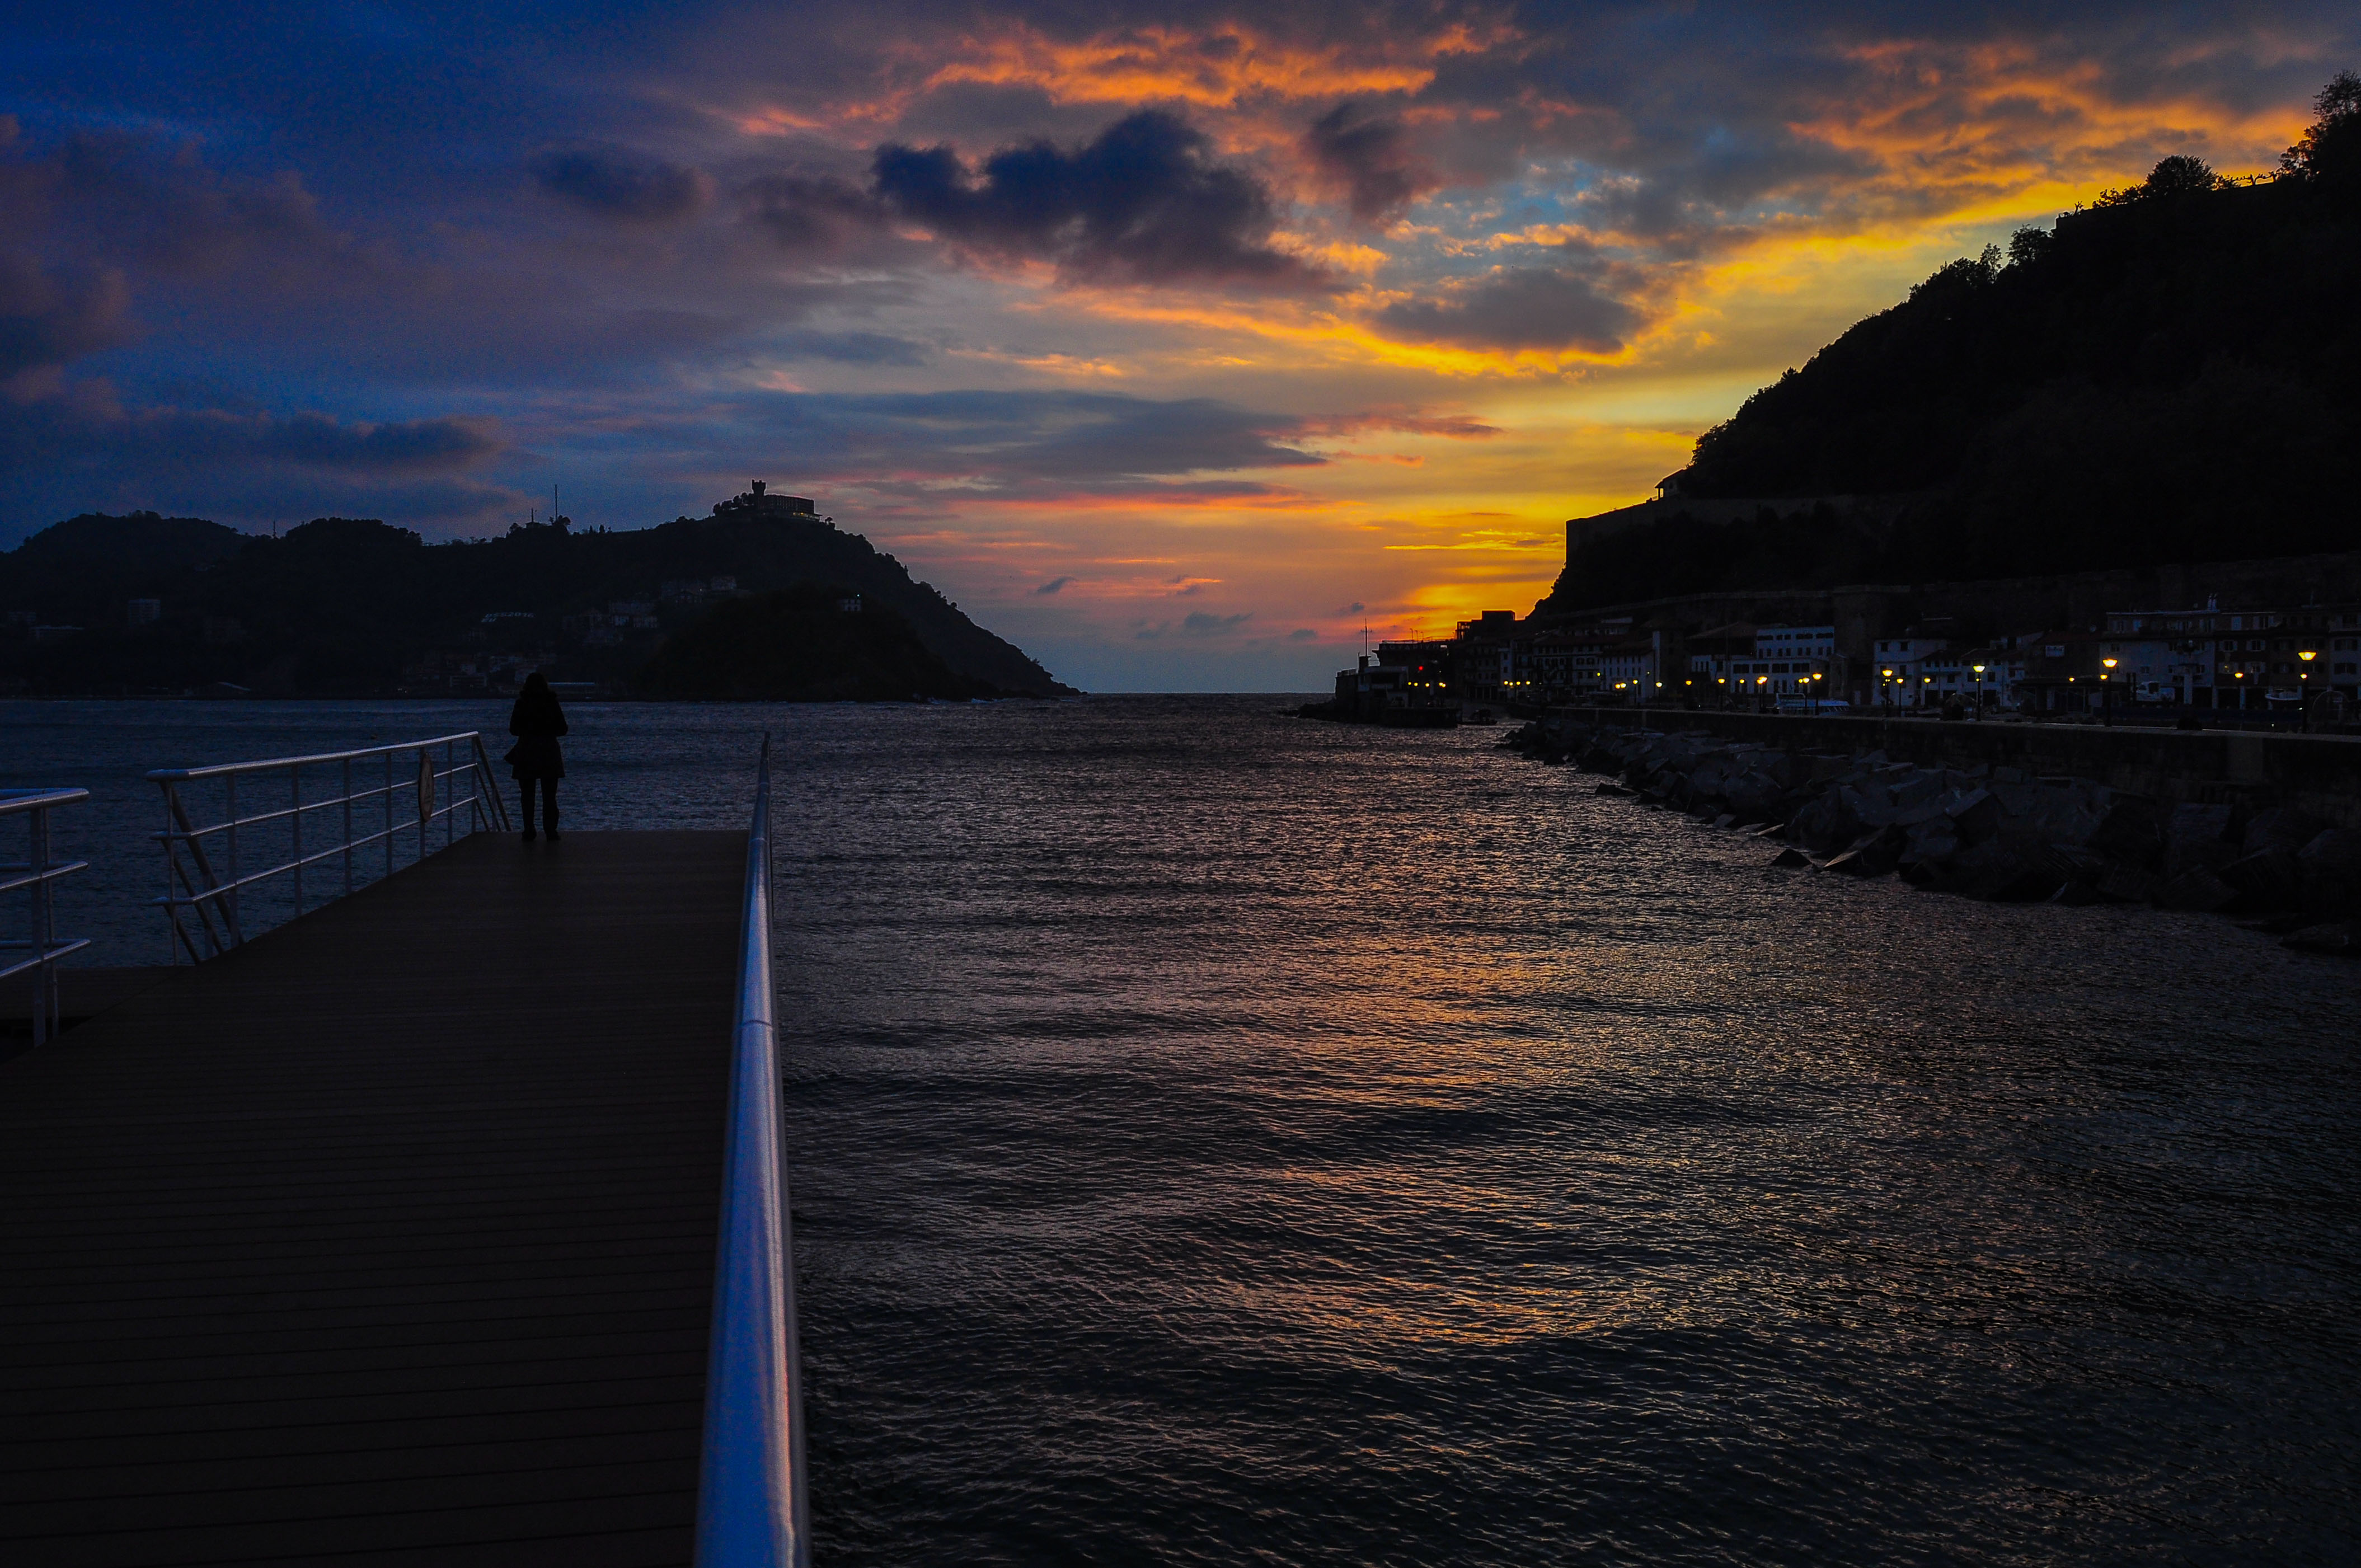
sea, coast, ocean, horizon, cloud, sky, sunrise, sunset, sunlight, morning, shore, wave, dawn, dusk, evening, reflection, vehicle, bay, paisajes, lanscape, nikond90, ggl1, gaby1, afterglow